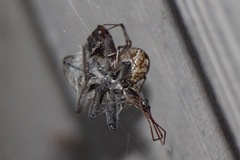
Species: Parasteatoda_tepidariorum